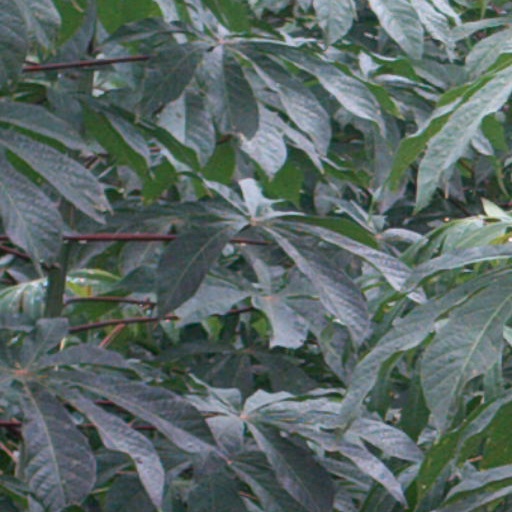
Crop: cassava